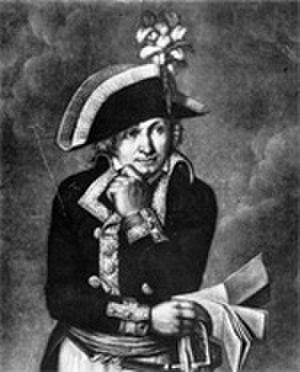
Jean-Charles Pichegru, né aux Planches-près-Arbois le 16 février 1761 et mort à Paris le 6 avril 1804, est un général de division de la Révolution française.